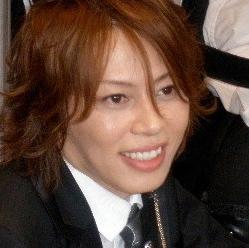
Age: 37